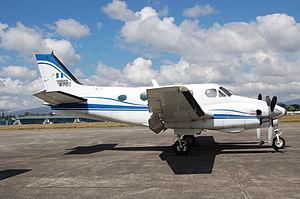
Le vol United Express 5925, exploité par la compagnie aérienne régionale américaine Great Lakes Airlines et assuré par un bi-turbopropulseur Beechcraft 1900, était un vol régulier reliant l'aéroport international O'Hare de Chicago à l'aéroport régional de Quincy, dans l'Illinois, avec une escale à Burlington, dans l'Iowa.